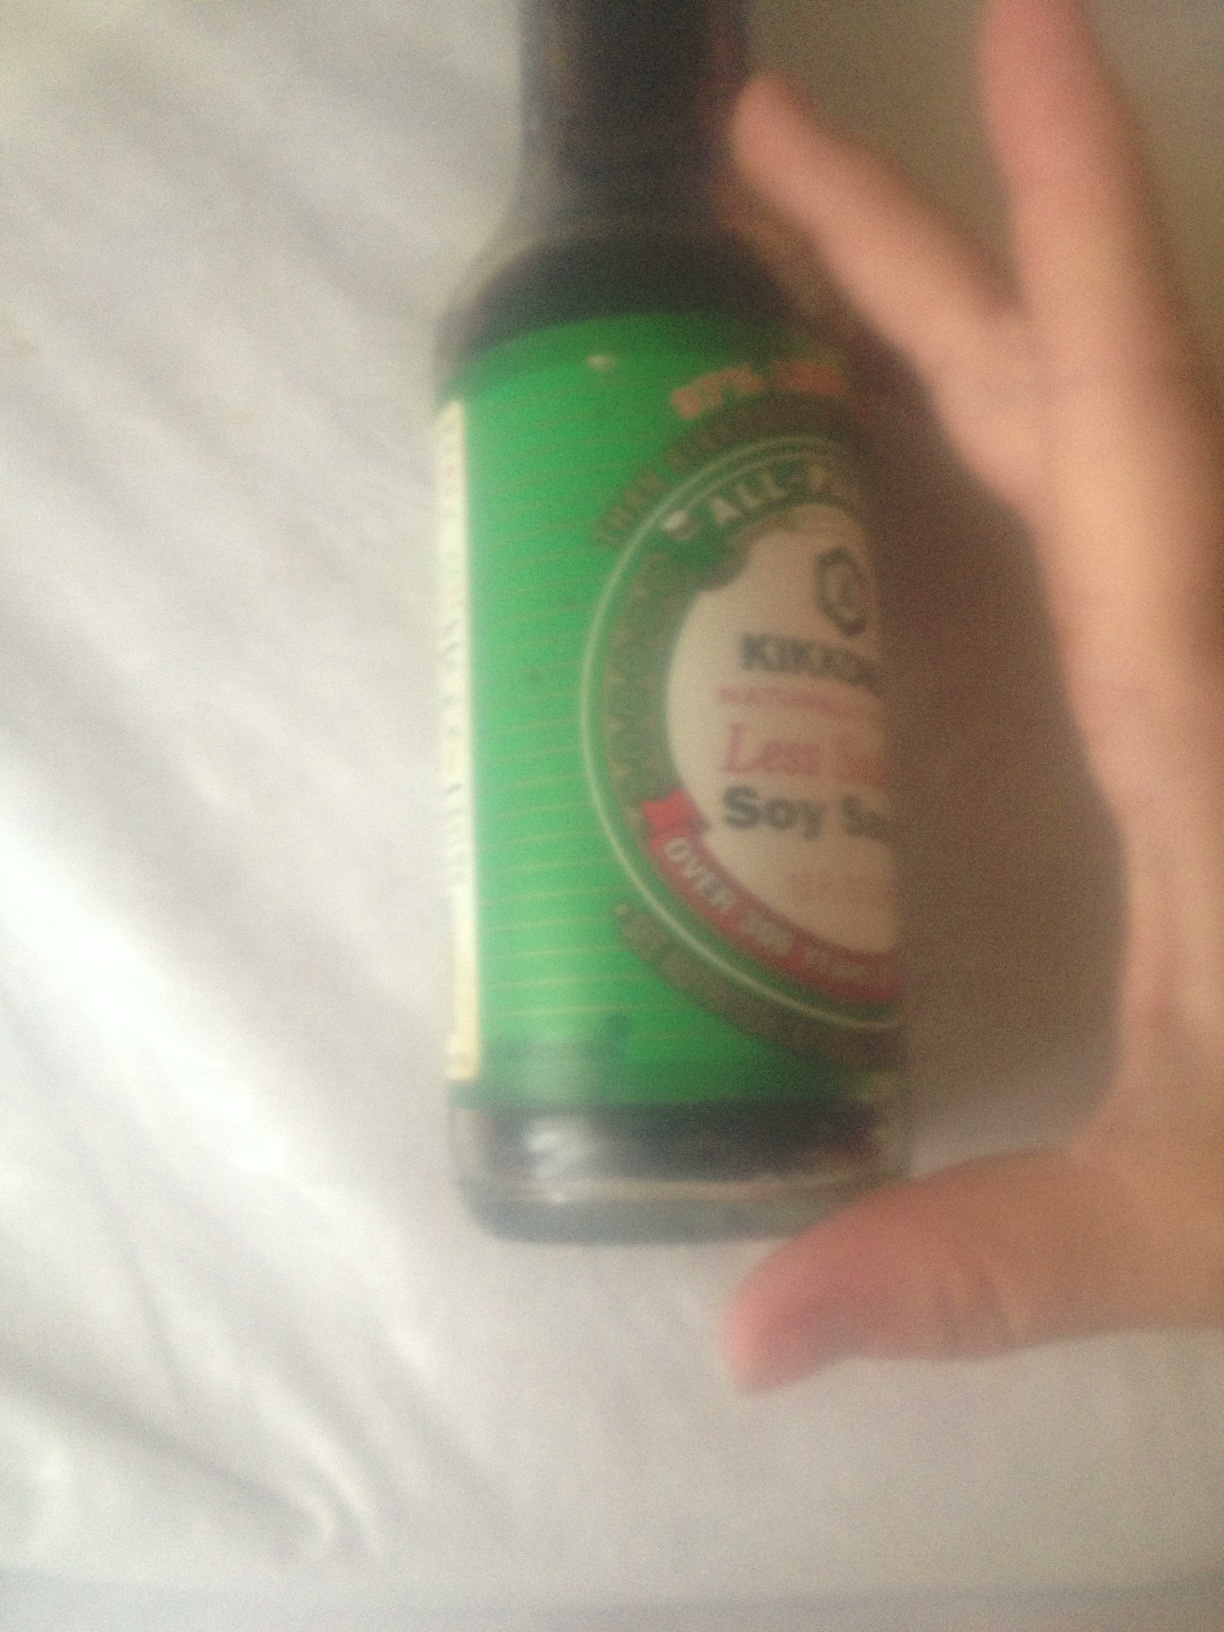Question: What is this?
Answer: soy sauce